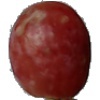
Label: Grape Pink 1